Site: brandenburg
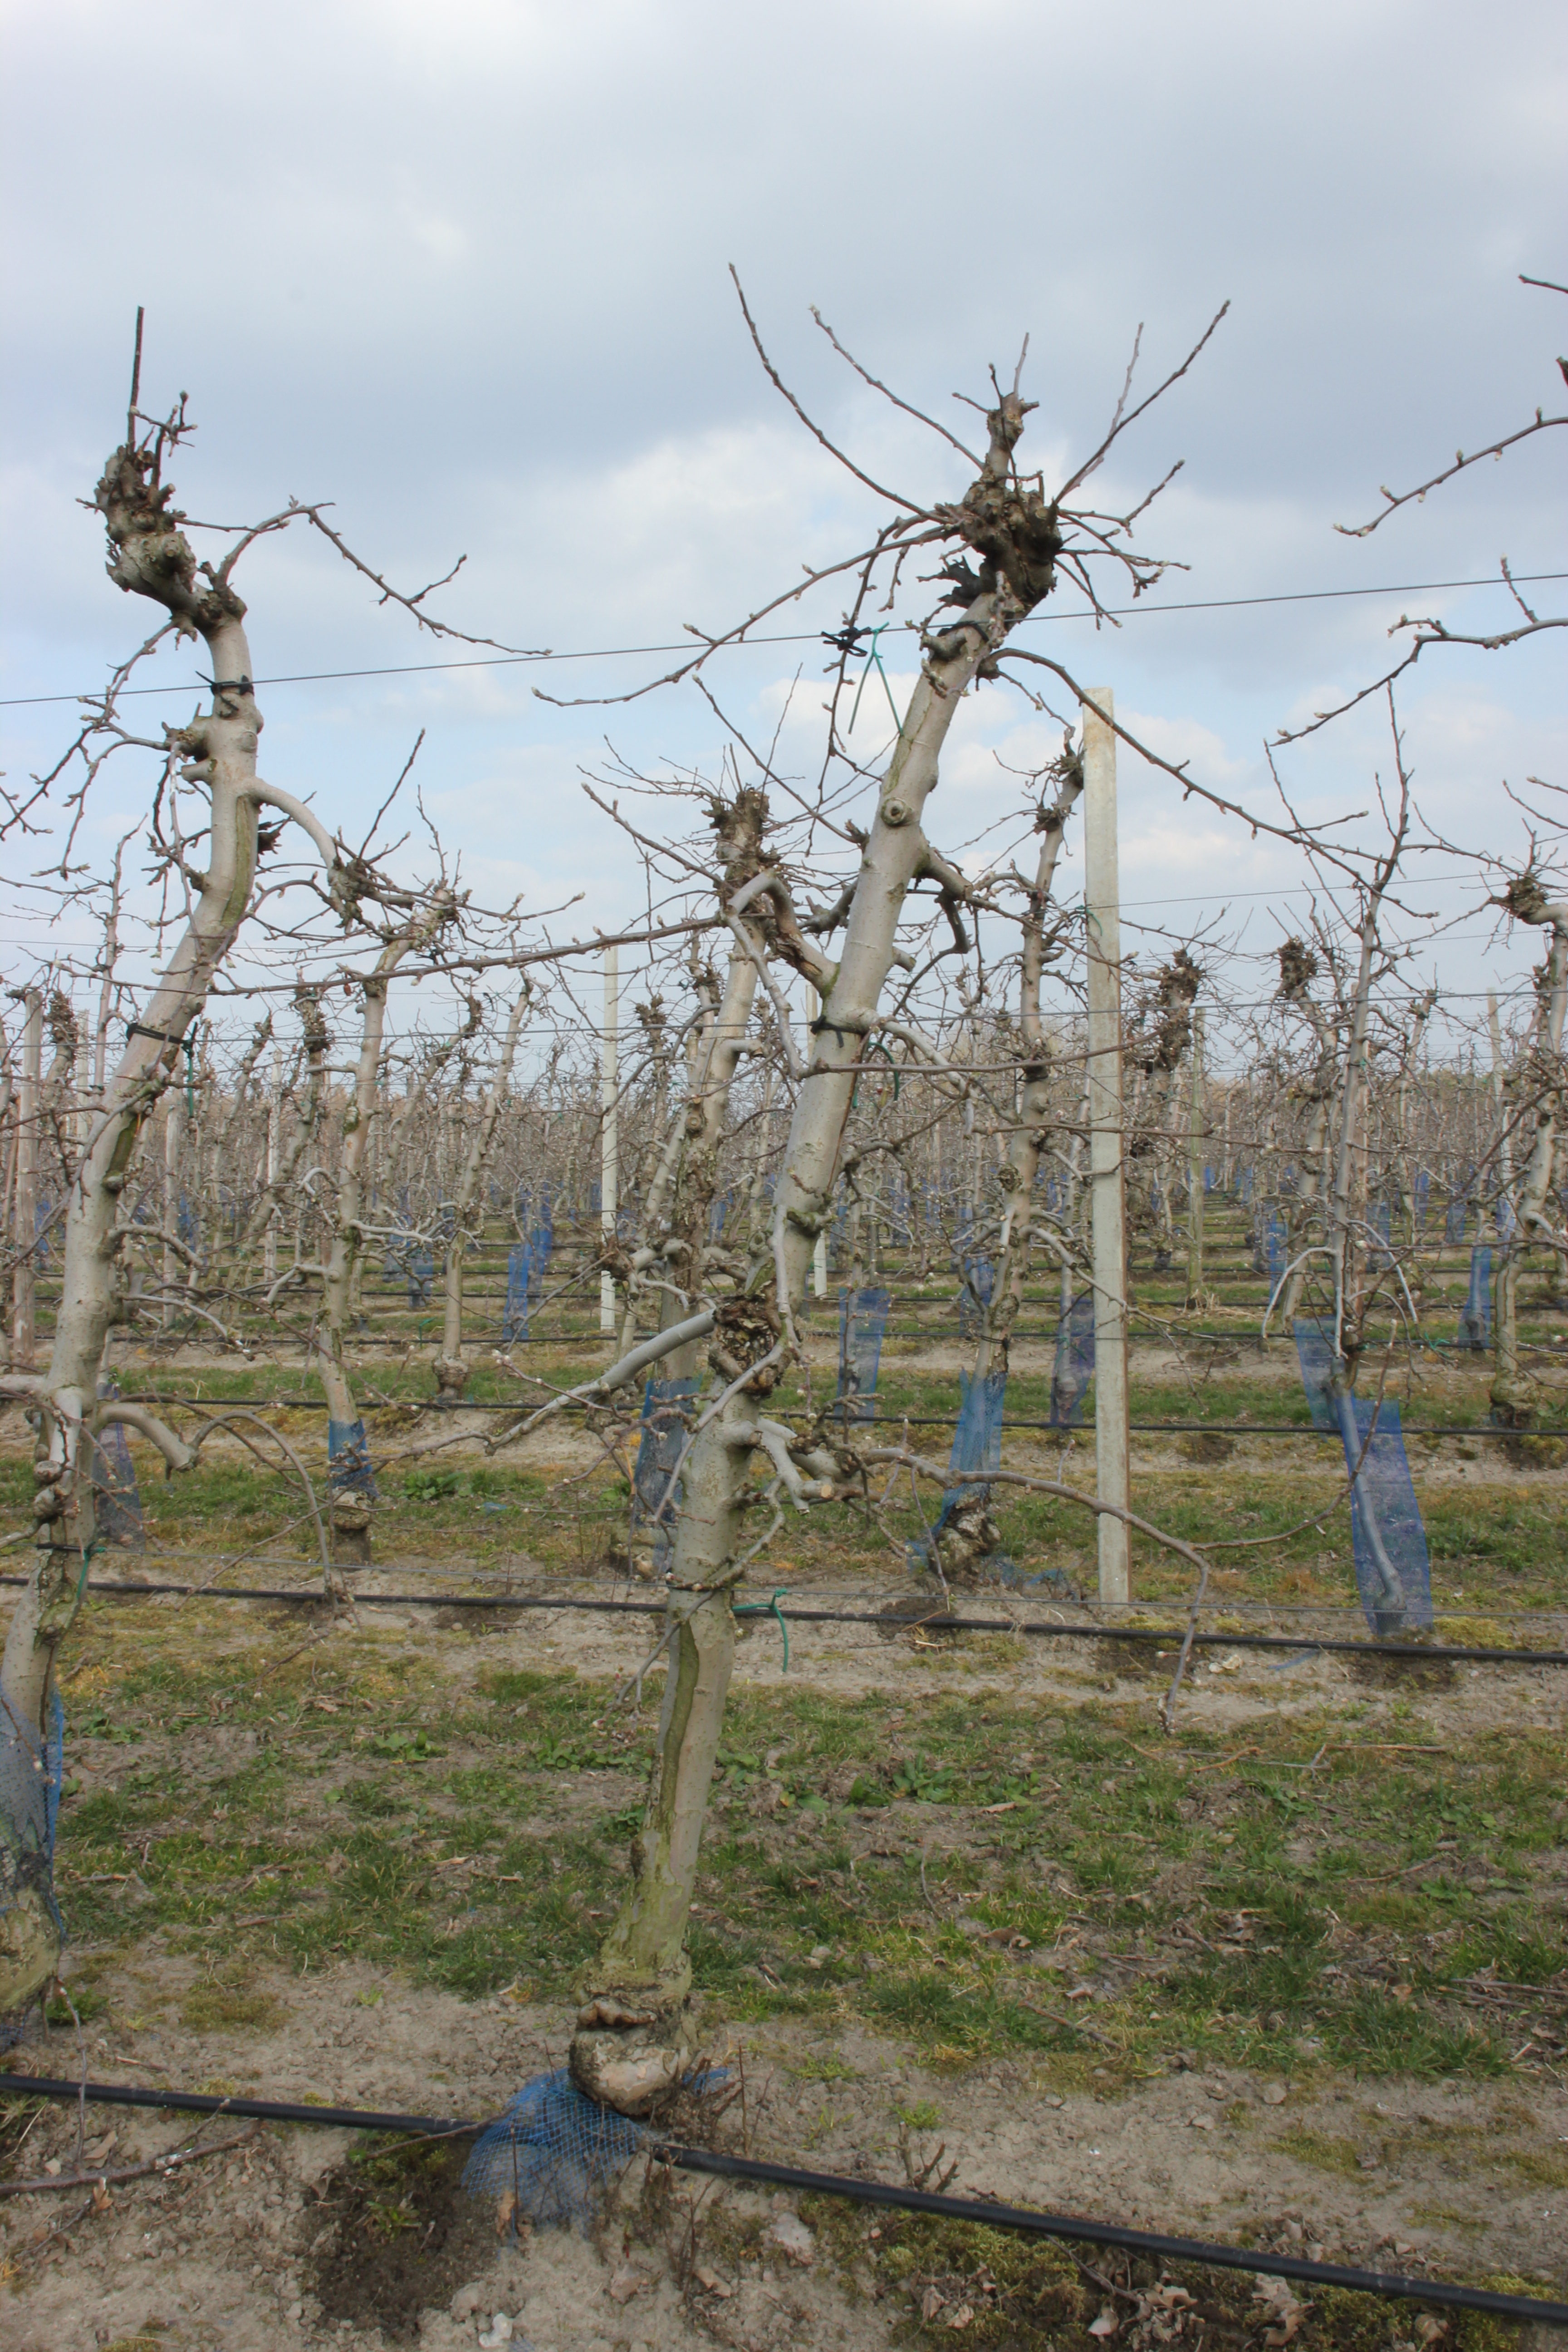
Growth stage (BBCH 03): Bud development